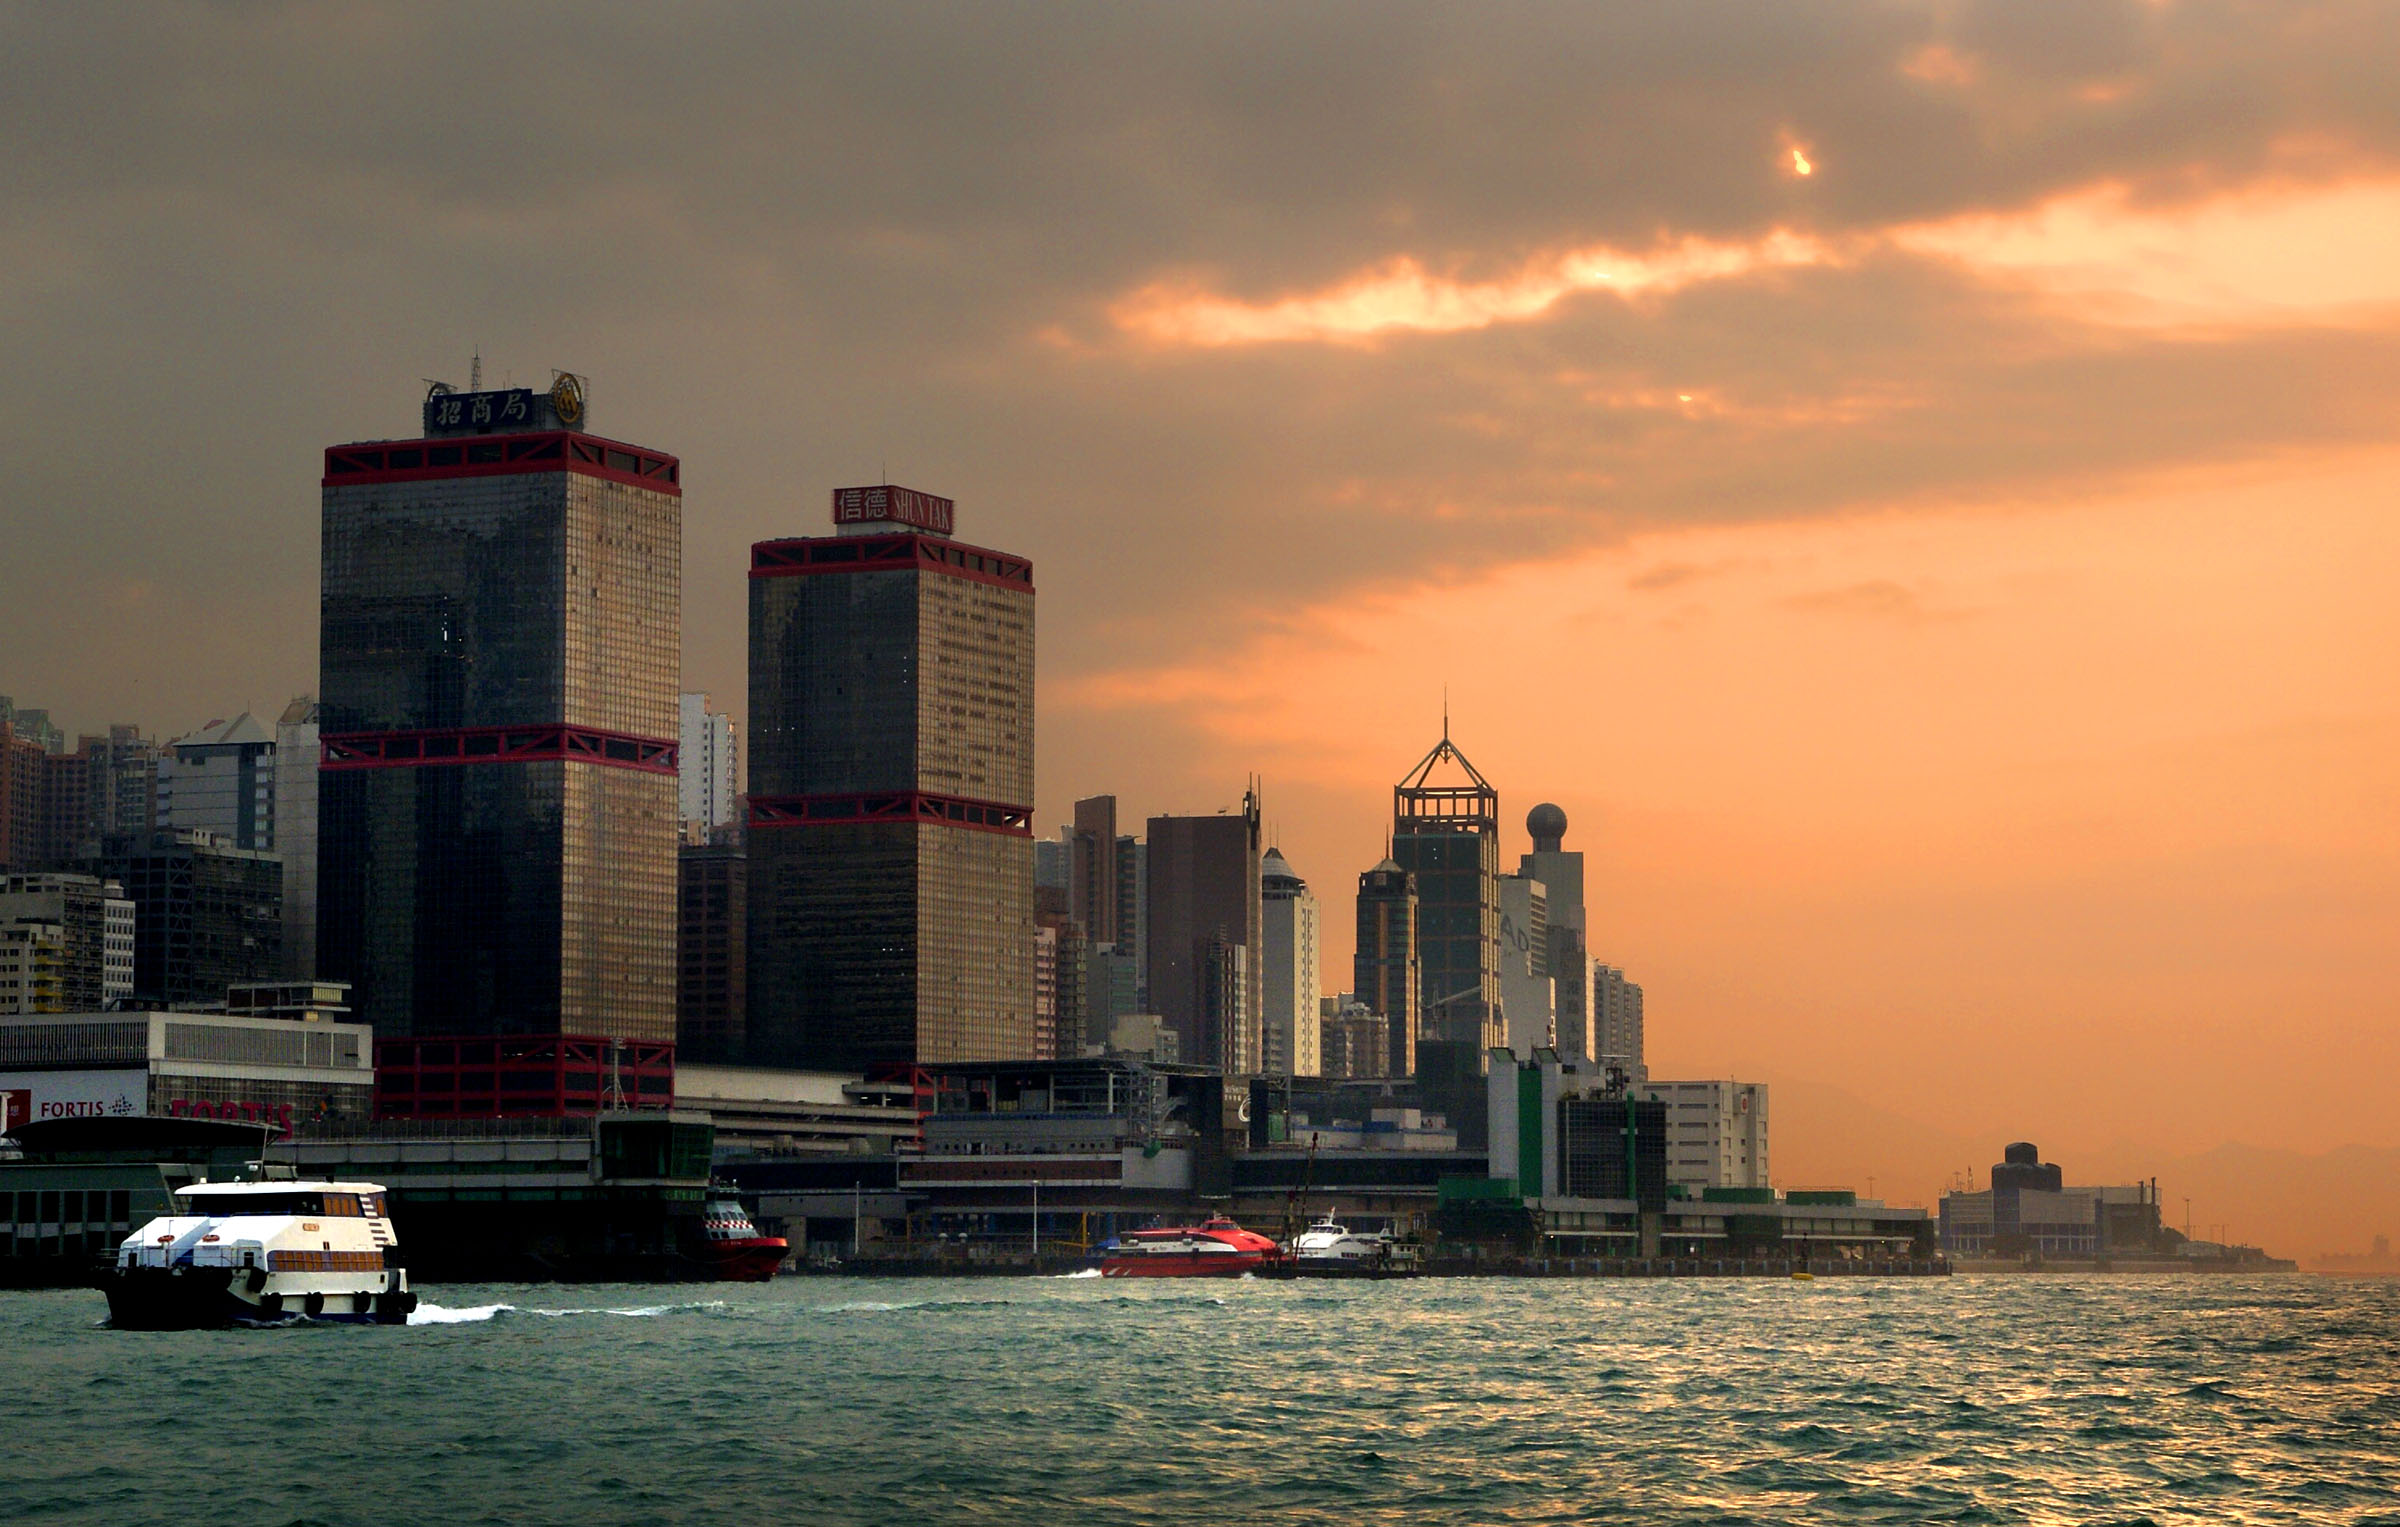
horizon, sunrise, sunset, skyline, morning, dawn, city, skyscraper, cityscape, downtown, dusk, evening, reflection, landmark, cityscapes, hongkongsightseeing, sonydslra300, tamron1750mm, starferryhonfkong, urban area, atmospheric phenomenon, human settlement